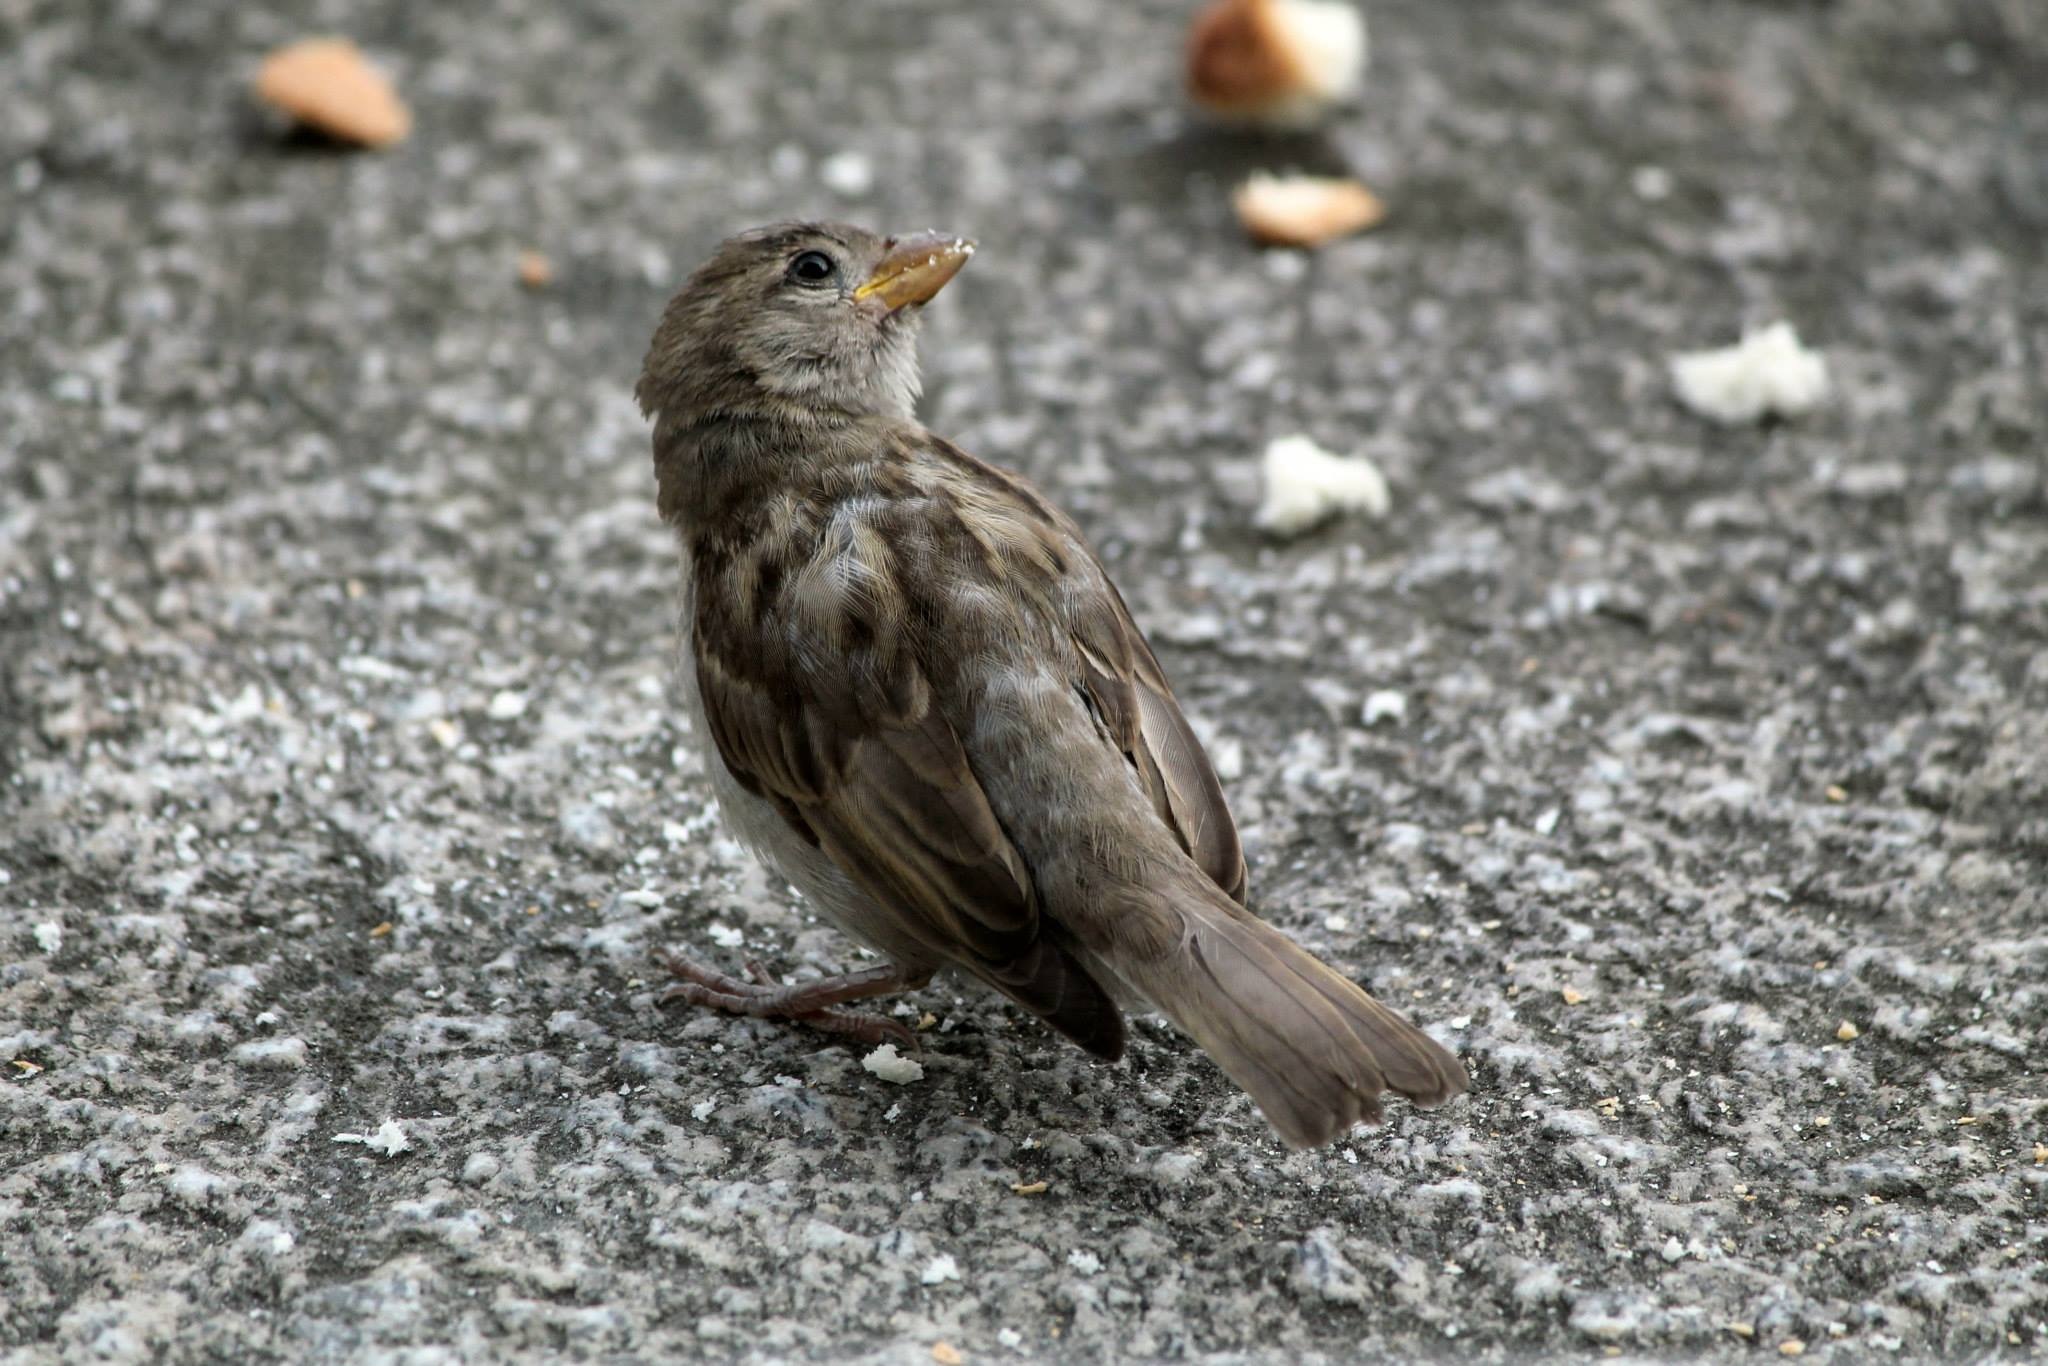
bird, balcony, wildlife, beak, robin, fauna, vertebrate, switzerland, sparrow, finch, blackbird, crumbs, bellinzona, lark, house sparrow, old world flycatcher, perching bird, emberizidae, ortolan bunting